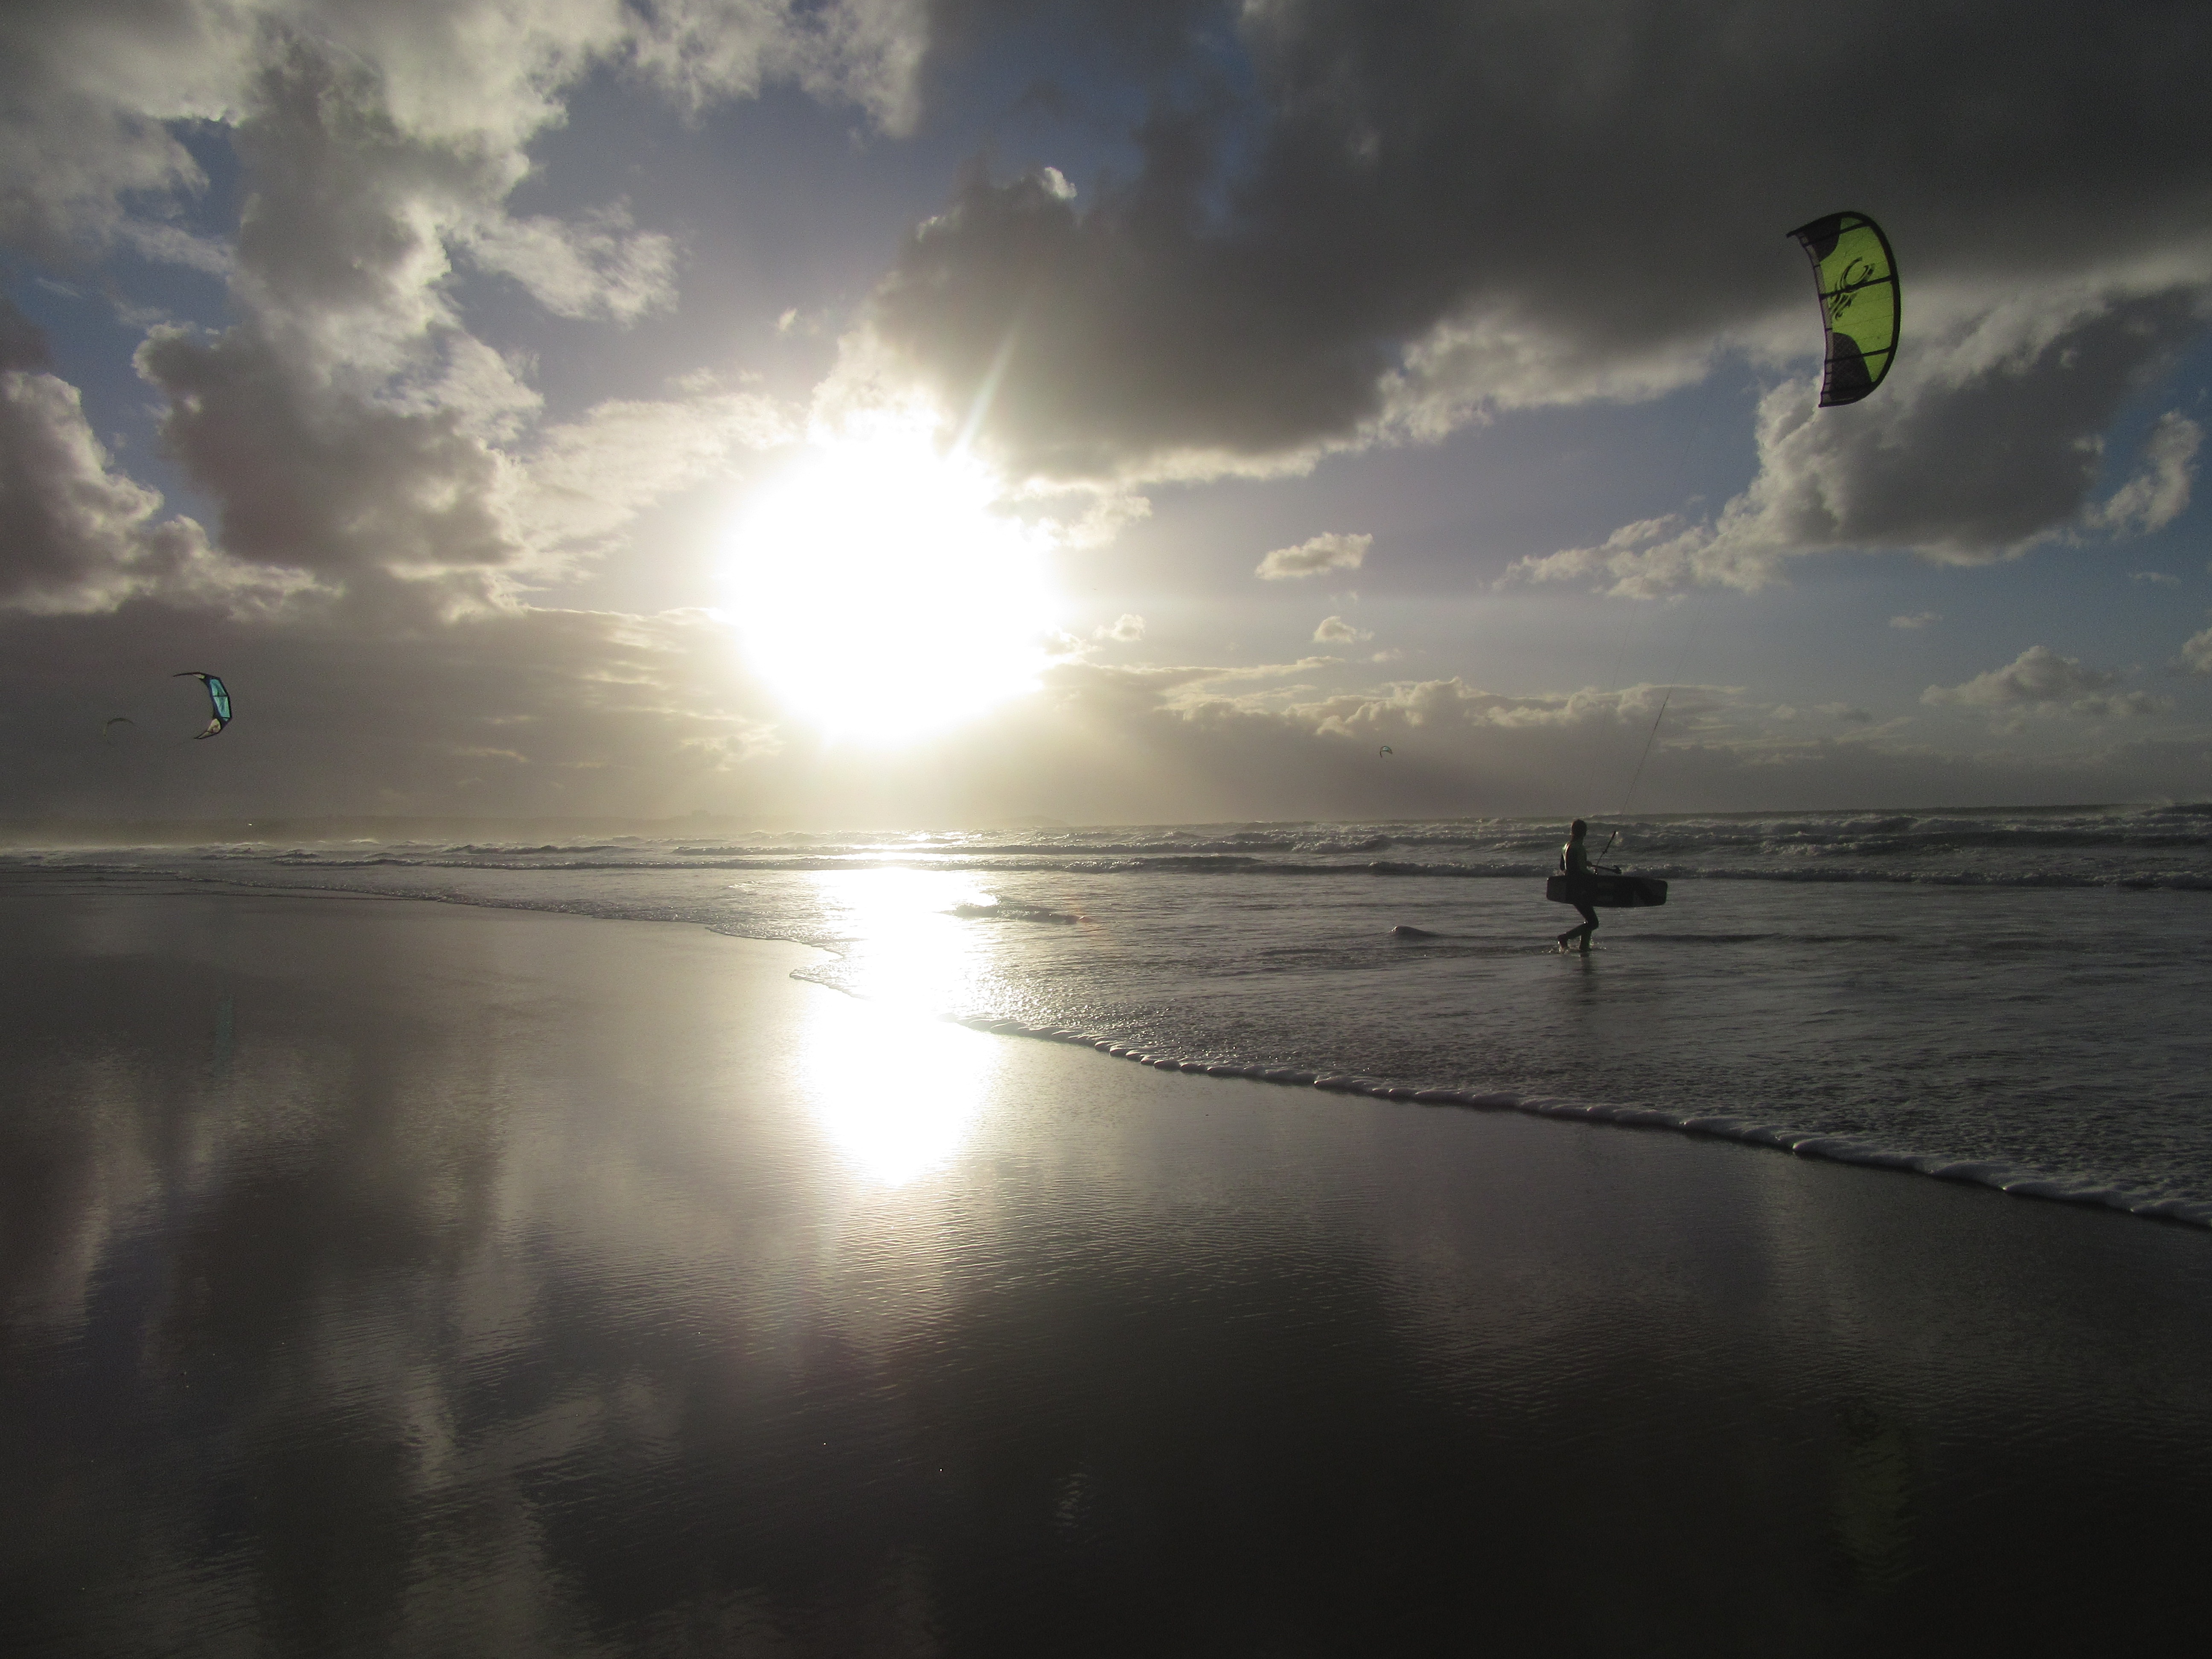
beach, sea, coast, water, ocean, horizon, light, cloud, sky, sun, sunrise, sunset, sunlight, morning, wave, wind, dawn, flying, dusk, evening, reflection, kite, wind wave